Chanquillo

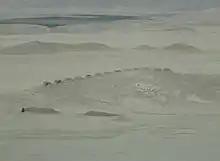
Thirteen Towers of Chankillo, viewed from the fortress

Chankillo or Chanquillo is an ancient monumental complex in the Peruvian coastal desert, found in the Casma-Sechin basin in the Ancash Department of Peru. The ruins include the hilltop Chankillo fort, the nearby Thirteen Towers solar observatory, and residential and gathering areas. The Thirteen Towers have been interpreted as an astronomical observatory built in the third century BC. The culture that produced Chankillo is called the Casma/Sechin culture or the Sechin Complex. The site was awarded UNESCO World Heritage status in July 2021.